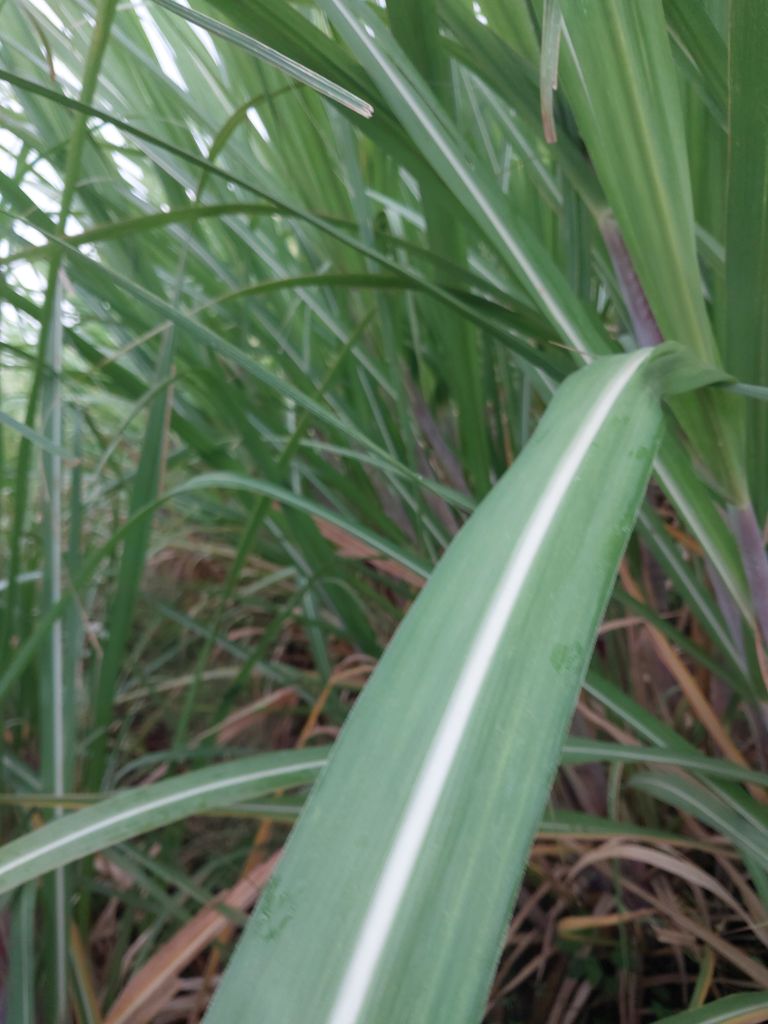
Label: Healthy